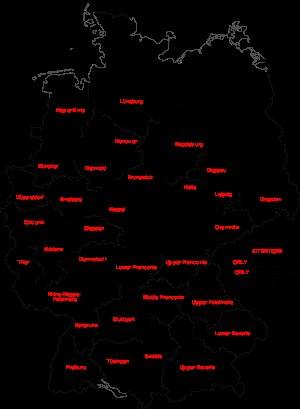
Le district est une division territoriale de certains Länder allemands, également appelé circonscription ou région administrative.